Fade (Kanye West song)

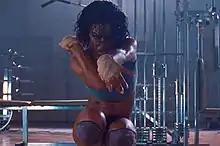
Snapshot of Teyana Taylor dancing in the music video

The music video for "Fade" was directed by the University of Southern California (USC) graduate Eli Linnetz, who first met West when he was working on his 2011 collaborative studio album "Watch the Throne" with fellow rapper Jay-Z. Linnetz explained that he ended up meeting West after the rapper had tweeted about his creative company DONDA and subsequently received an email from a friend of Linnetz's, with West replying to the friend. He recalled that he and West "started working on a bunch of writing projects together" before Linnetz went back to the USC to study screenwriting. Linnetz elaborated on his time at the USC, saying his scholarship involved "working in the costume department, sewing clothing" and that he "was gathering these skills that ended up being perfect for a Kanye West environment." Three weeks before the shooting of the video, West's GOOD Music labelmate Teyana Taylor was made aware that she was set to have a cameo. Linnetz said West emailed him "superlate at night" and requested him to direct the music video, noting he wanted Taylor to dance and her husband Iman Shumpert to also make an appearance. He admitted West used Taylor and Shumpert for displaying real love in the video, which West had previously done by appearing alongside his wife Kim Kardashian in the music video for his single "Bound 2" (2013). Linnetz revealed that West was there for the entirety of the shooting, being "super involved with every detail." According to Linnetz, the visual drew inspiration from a variety of media, including 1970s and 1980s pornography, the film "Flashdance" (1983), John Carpenter films, 1986 film "The Fly", and the Olympics. As a result of her being the lead star, Taylor was exposed to people that weren't aware of who she was before.